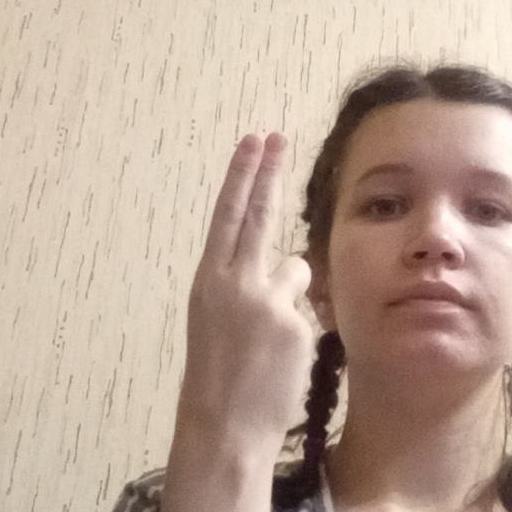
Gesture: two_up_inverted